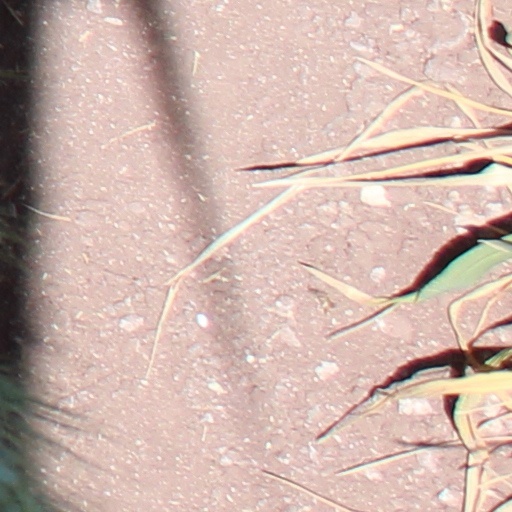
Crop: wheat